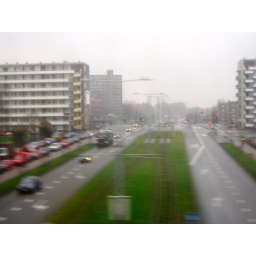
highway near Den Haag, NL from Thalys train